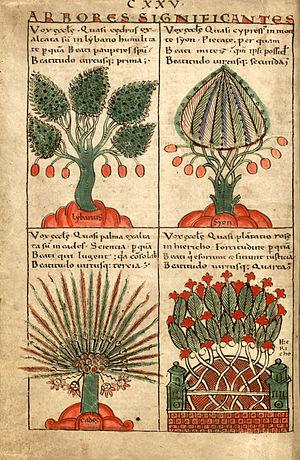
Arbres symbolisant les Huit Béatitudes. Liber Floridus, Gand, fol. 139
Le Liber floridus est un ouvrage encyclopédique médiéval, manuscrit et enluminé. Il a été composé par Lambert, chanoine de la cathédrale Notre-Dame de Saint-Omer dans le Pas-de-Calais, Nord de la France.